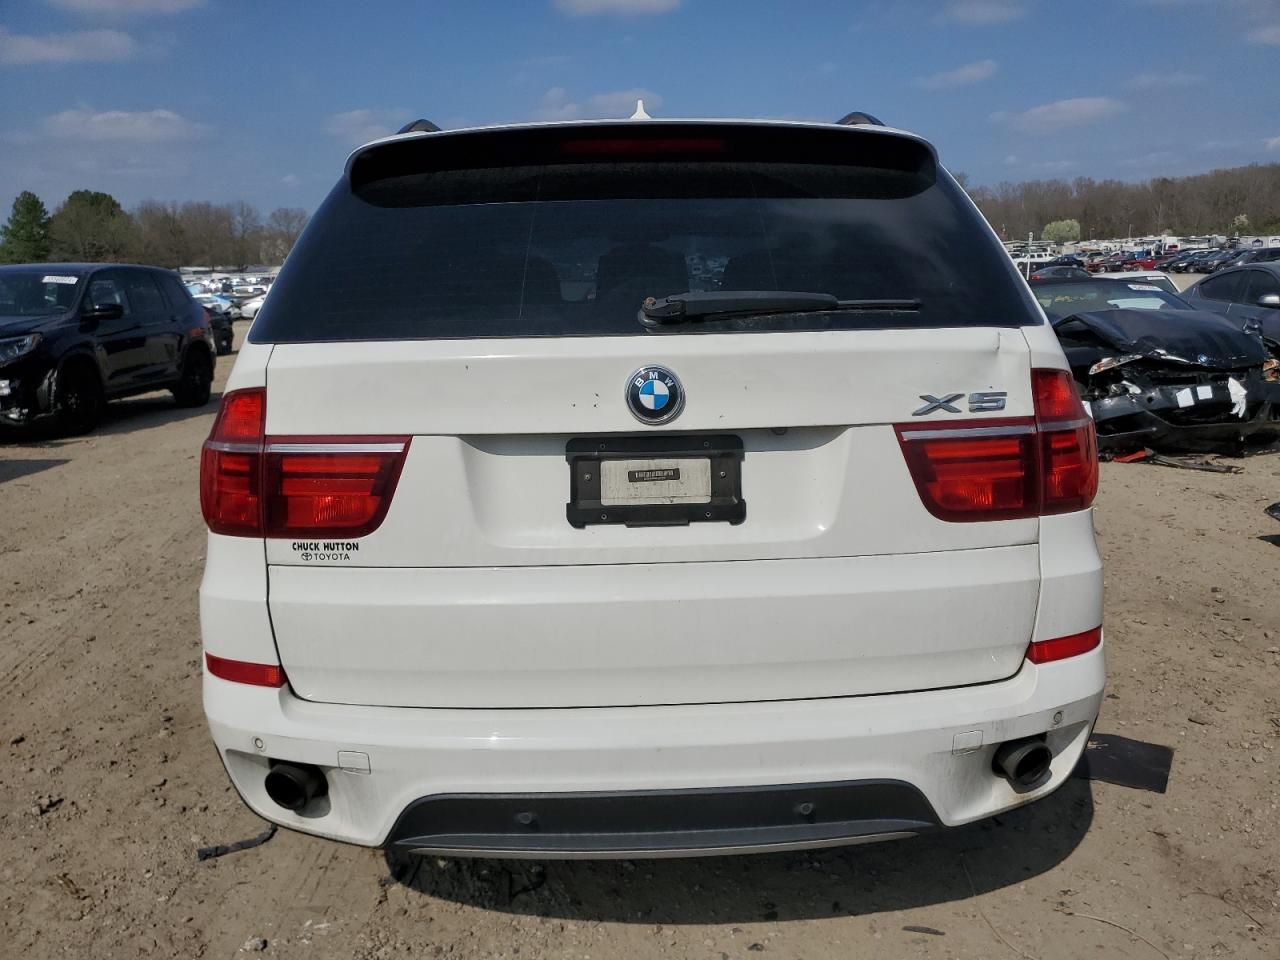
Aucun dommage détecté.
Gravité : aucun